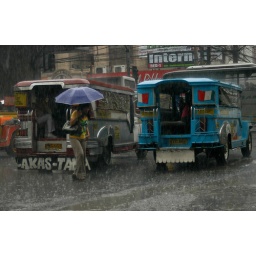
Lady was very hesitant to cross the street in the middle of traffic and the rain.